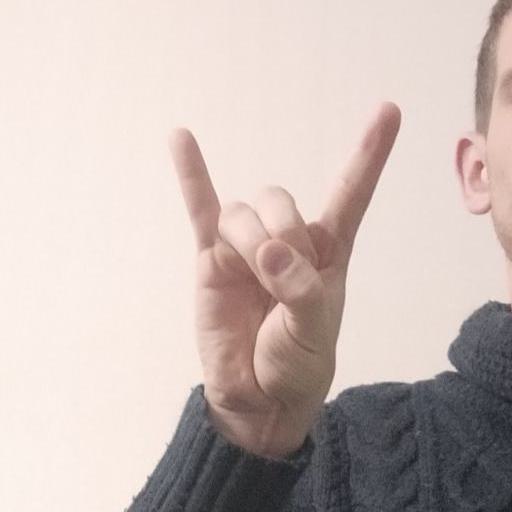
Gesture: rock